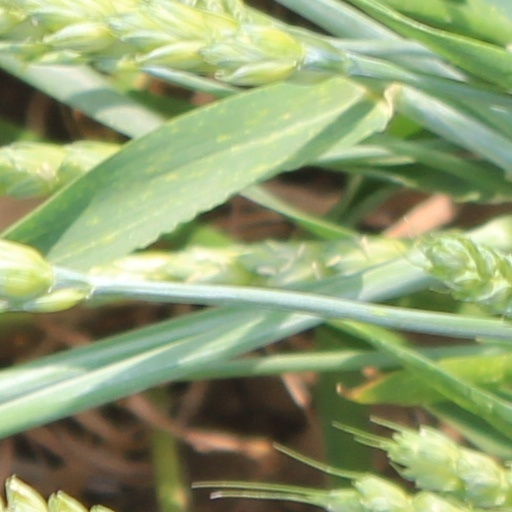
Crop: wheat